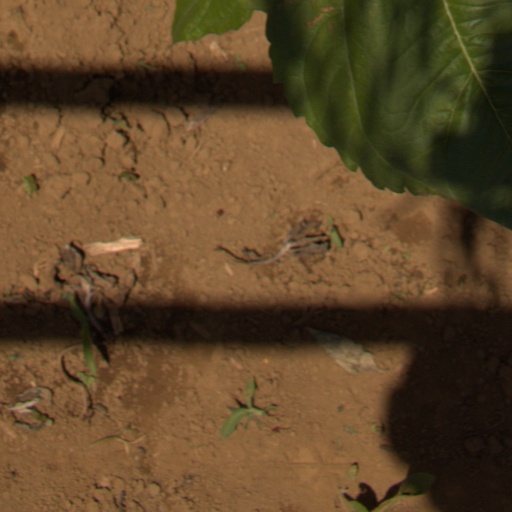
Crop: Jerusalem artichoke